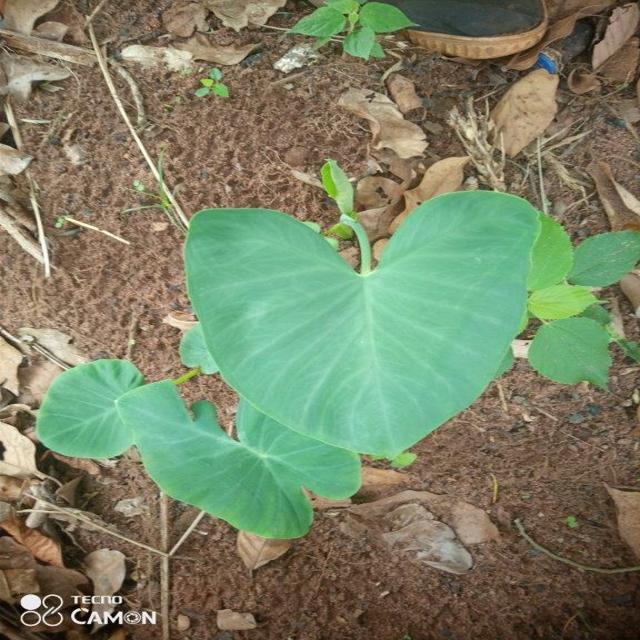
Label: Healthy